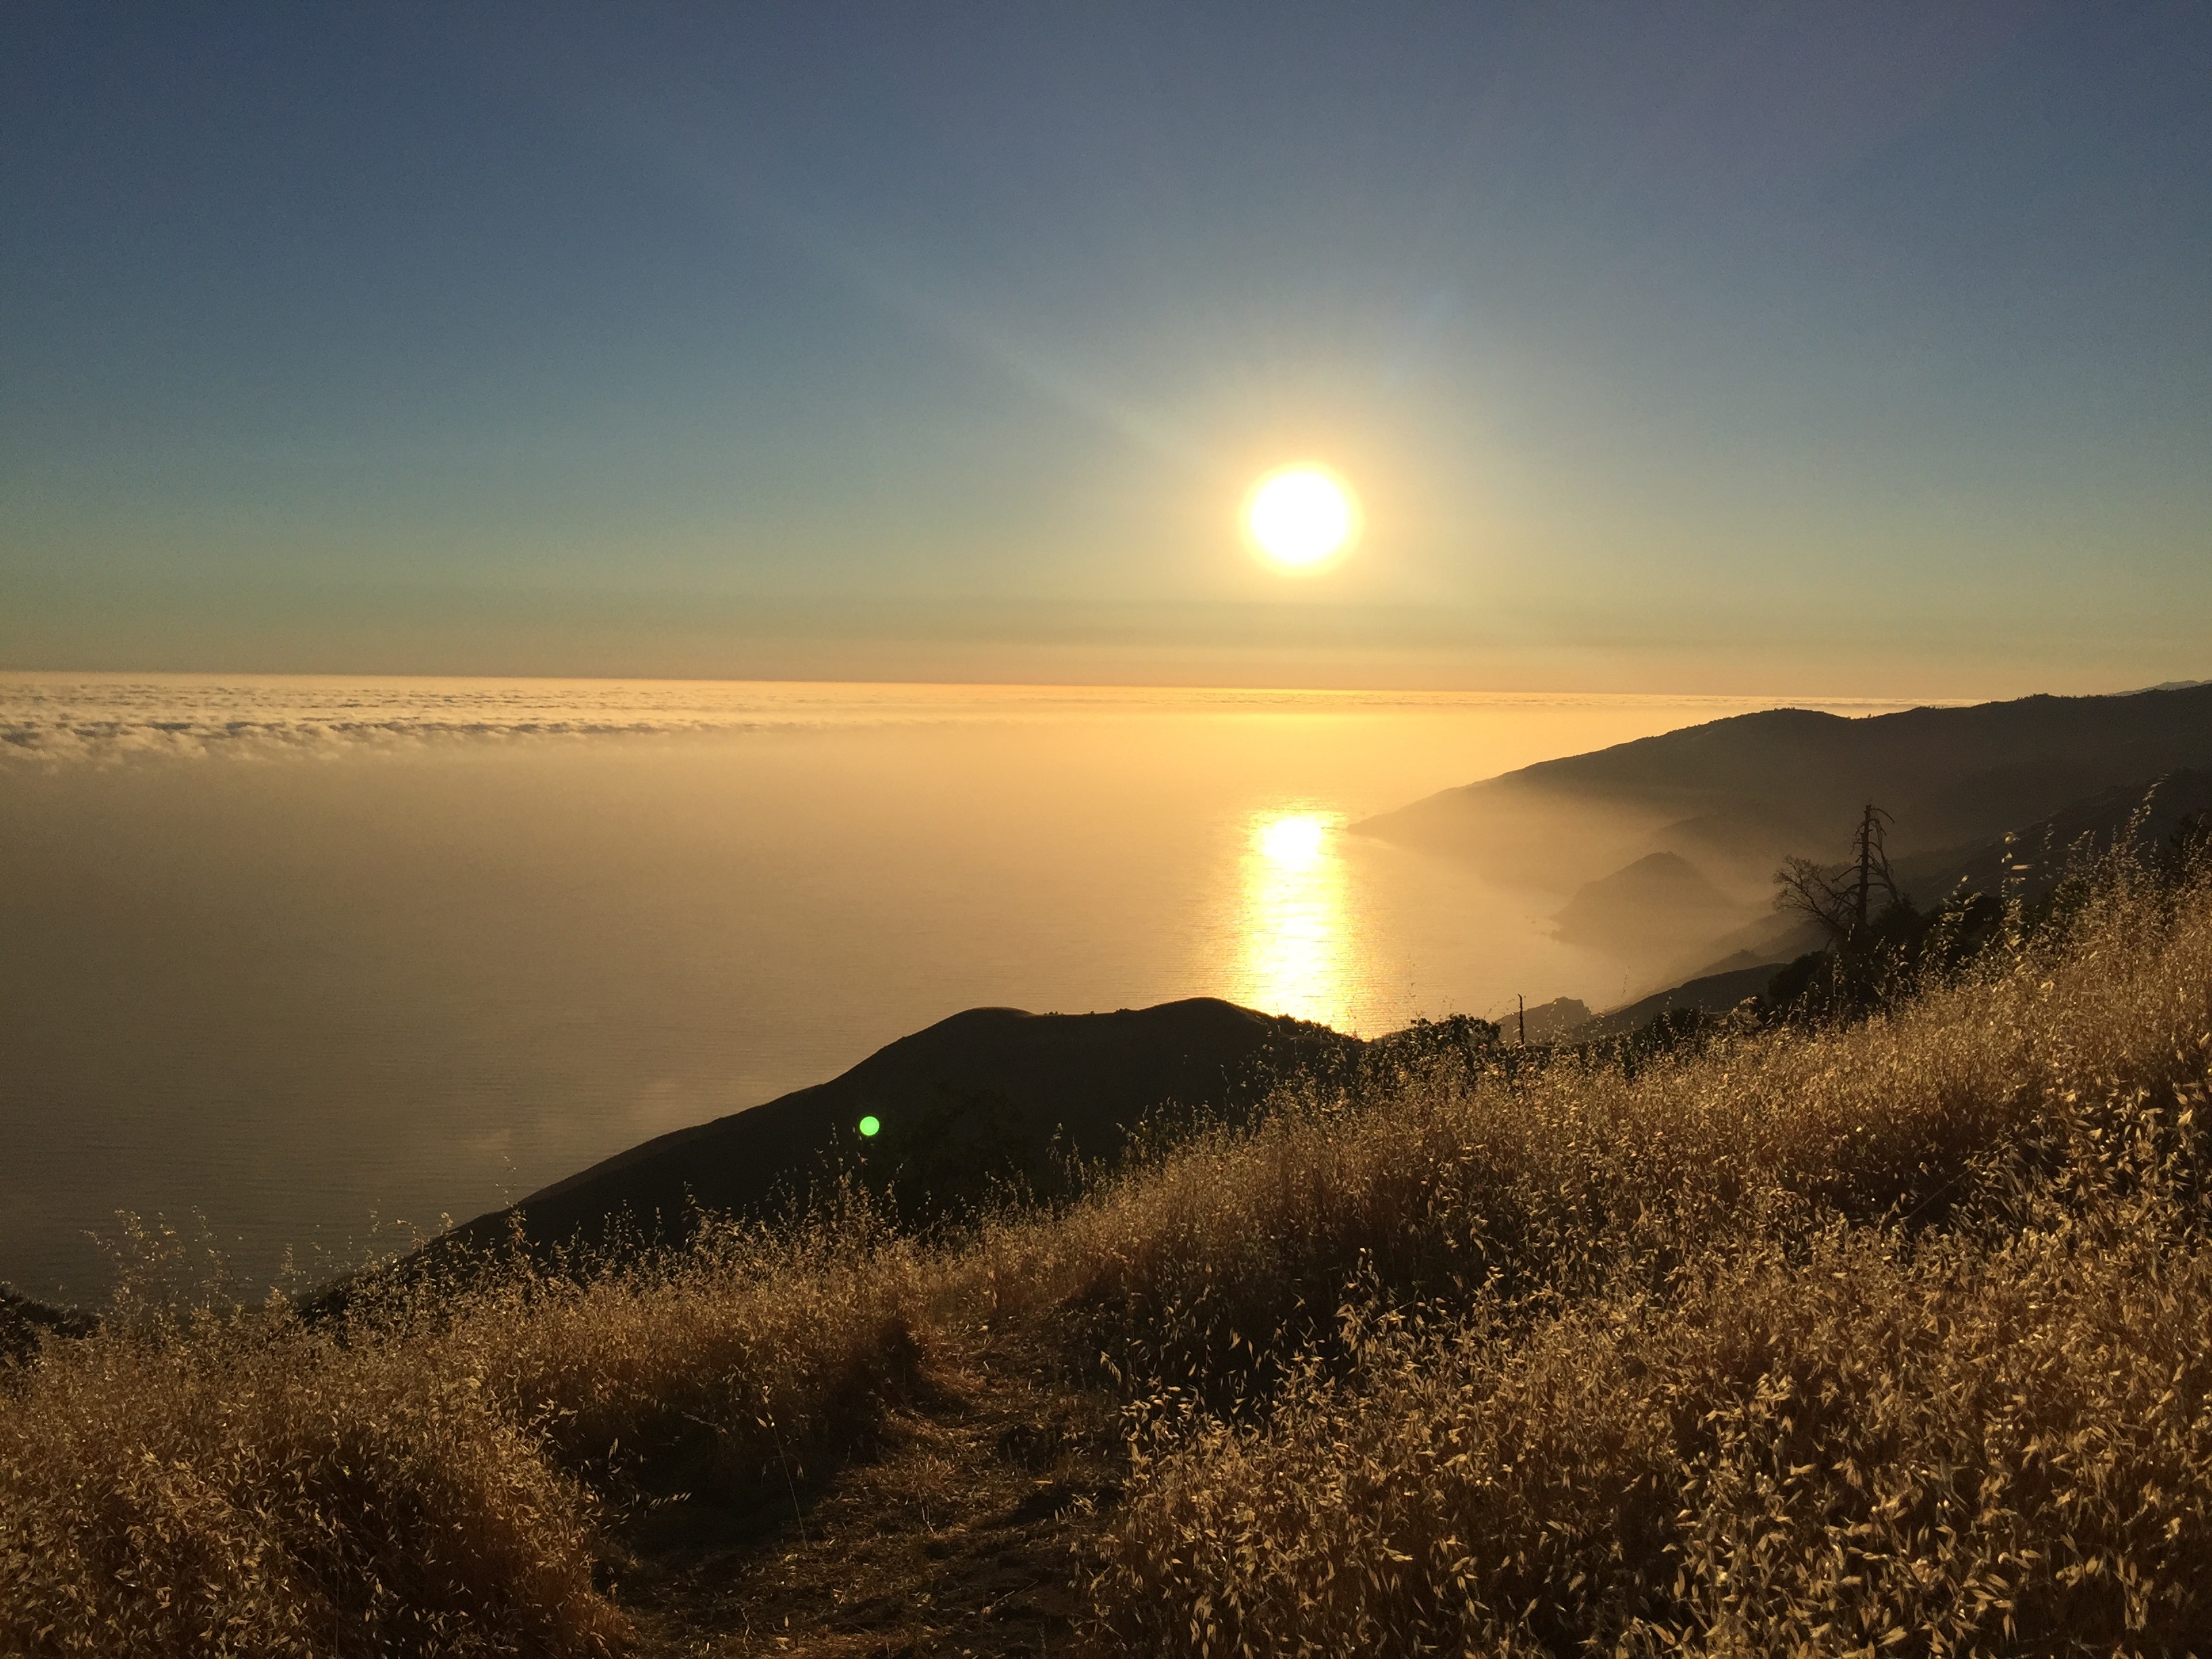
beach, landscape, sea, coast, water, nature, ocean, horizon, mountain, light, cloud, sky, sun, sunrise, sunset, mist, sunlight, morning, hill, dawn, summer, travel, coastline, cliff, dusk, evening, reflection, tranquil, calm, blue, tourism, afterglow, astronomical object, atmospheric phenomenon